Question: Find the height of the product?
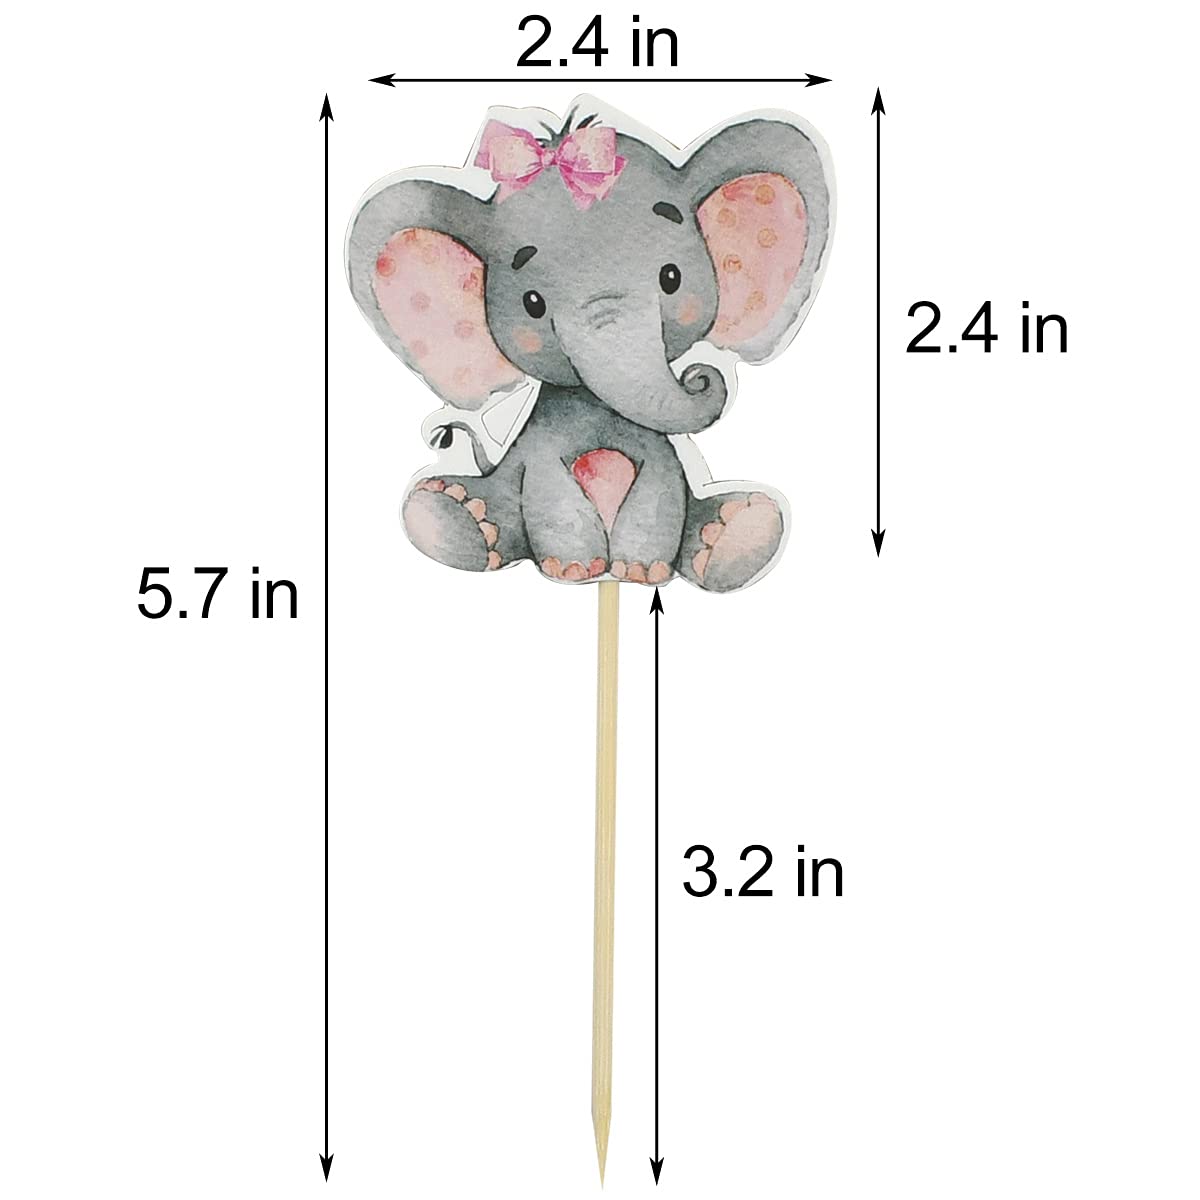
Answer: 5.7 inch